Ashburton River (Western Australia)

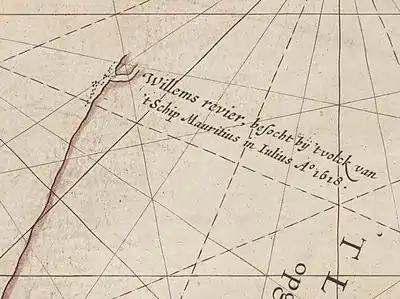
"Caert van't Landt van d'Eendracht", enlarged detail showing Willem River by Hessel Gerritsz, (reoriented with north to top).

The chart shows "Willems revier, besocht by 't volck van 't Schip Mauritius in Iulius A° 1618" ("Willem's River, visited by the crew of the ship "Mauritius" in July 1618").